John of the Cross

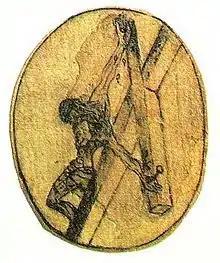
Drawing of the crucifixion by John of the Cross

Some time between 1574 and 1577, while praying in a loft overlooking the sanctuary in the Monastery of the Incarnation in Ávila, John had a vision of the crucified Christ, which led him to create his drawing of Christ "from above". In 1641, this drawing was placed in a small monstrance and kept in Ávila. This same drawing inspired the artist Salvador Dalí's 1951 work "Christ of Saint John of the Cross".